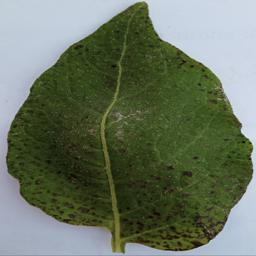
Etiqueta: Tizon_Temprano